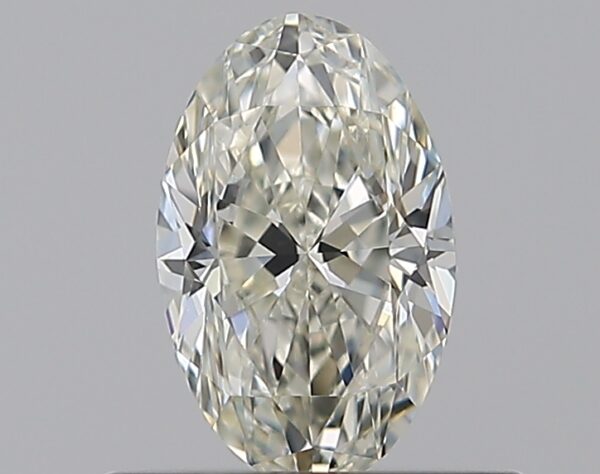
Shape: oval
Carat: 0.5
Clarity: VVS2
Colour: H
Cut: VG
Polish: EX
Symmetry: VG
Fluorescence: ST
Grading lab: GIA
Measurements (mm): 6.64 x 4.16 x 2.73